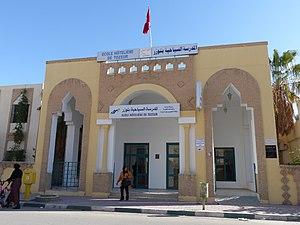
Ecole hotelière de Tozeur
Tozeur est une ville tunisienne aux confins de l'Atlas et du désert du Sahara, la plus grande des cinq oasis que compte le Jérid. Progressivement construite autour de sa palmeraie, elle est le chef-lieu du gouvernorat du même nom.